Oise's 5th constituency

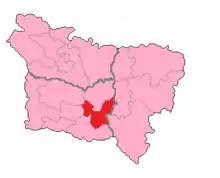
Oise's 5th Constituency shown within Picardie

The 5th constituency of Oise is a French legislative constituency in the Oise "département".